Milford Track

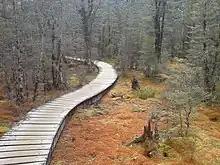
Some sections carry over wetlands

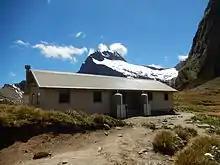
The shelter hut on McKinnon Pass

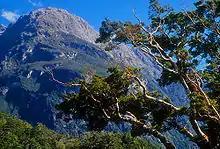
Sheerdown Peak near the end of the Milford Track

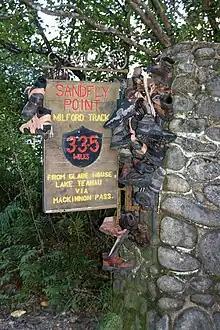
Abandoned hiking boots at the sign announcing the finish of the track

The Milford Track is a hiking route in New Zealand, located amidst mountains and temperate rain forest in Fiordland National Park in the southwest of the South Island. The 53.5 km (33.2 mi) hike starts at Glade Wharf at the head of Lake Te Anau and finishes in Milford Sound at Sandfly Point, traversing rainforests, wetlands, and an alpine pass.